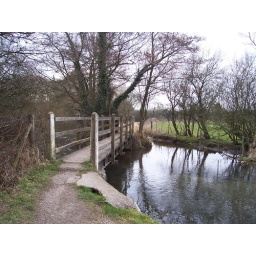
A bridge over the river Meon in Exton.South Downs Way - Stage 2 - Exton to Buriton